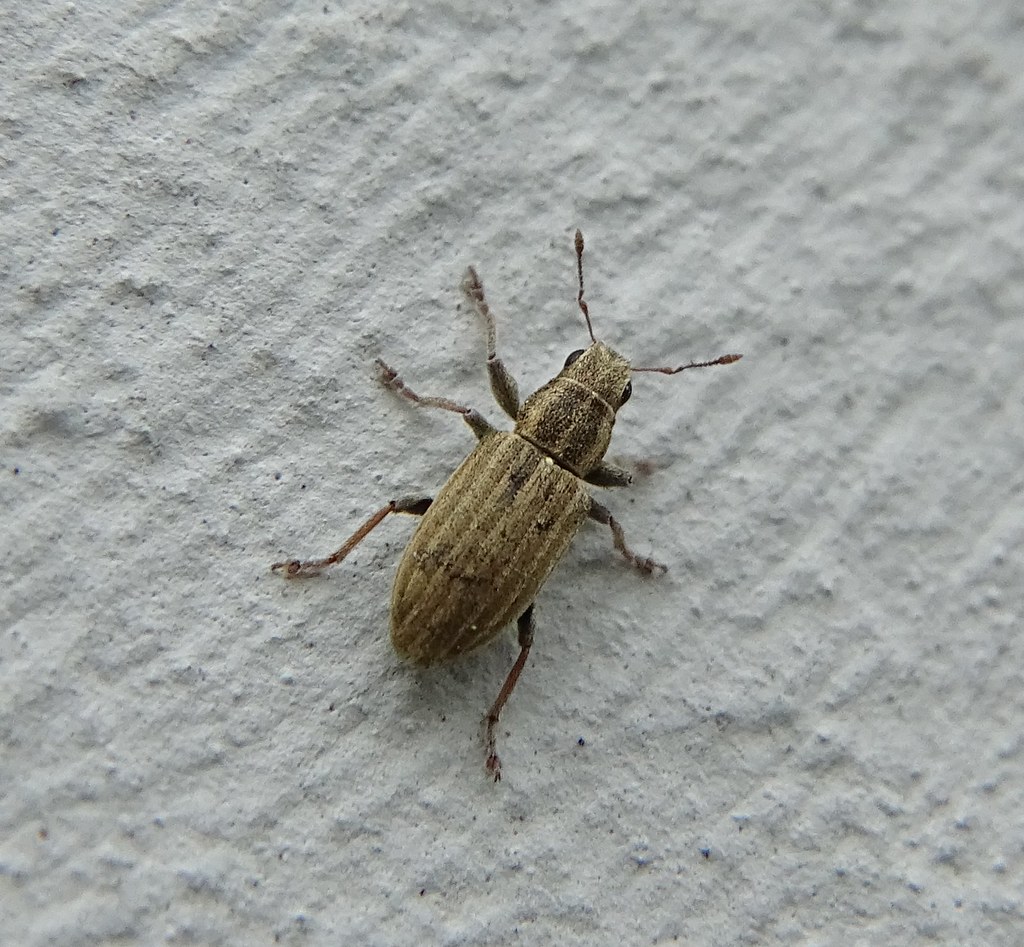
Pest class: pea_leaf_weevil